Focus on the Family

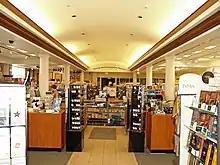
FOTF's bookstore at their headquarters contains a variety of material on Christian living, Bibles, etc.

Focus on the Family has been a prominent supporter of the pseudoscience of intelligent design, publishing pro-intelligent design articles in its "Citizen" magazine and selling intelligent design videos on its website. Focus on the Family co-published the intelligent design videotape "Unlocking the Mystery of Life" with the Discovery Institute, hub of the intelligent design movement.